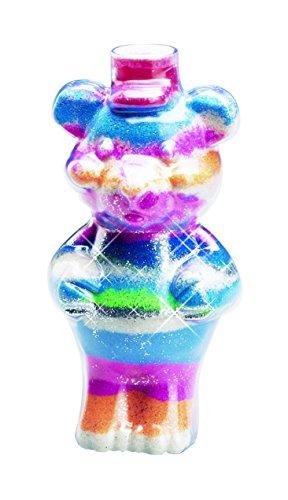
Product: AMAV Sand Art Glitter & Glow Activity Kit - DIY Make Your Own Beautiful Colorful Sand Art in Bottle
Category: Toys & Games | Arts & Crafts | Craft Kits | Sand Art
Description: Beautiful Sand art create beautiful sand art with this great arts and crafts DIY kit by Amav.
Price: $11.99
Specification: ProductDimensions:2.9x14x10inches|ItemWeight:1.72pounds|ShippingWeight:2.5pounds(Viewshippingratesandpolicies)|DomesticShipping:ItemcanbeshippedwithinU.S.|InternationalShipping:ThisitemcanbeshippedtoselectcountriesoutsideoftheU.S.LearnMore|ASIN:B0048ELGCK|Itemmodelnumber:3212|Manufacturerrecommendedage:5-9years|Discontinuedbymanufacturer:Yes